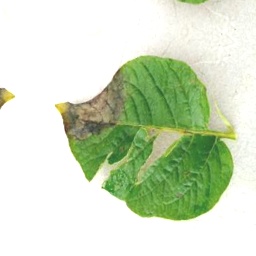
Etiqueta: Late Blight